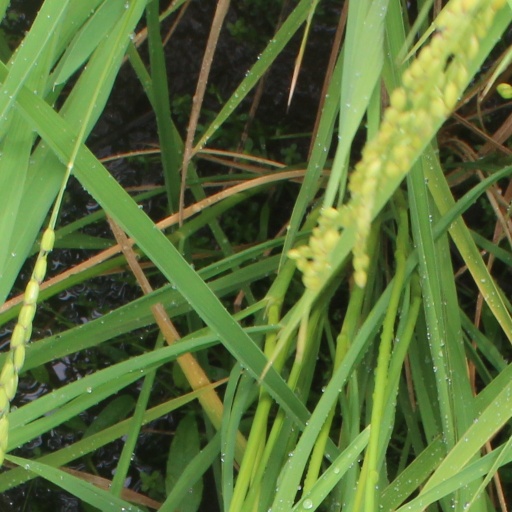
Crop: rice